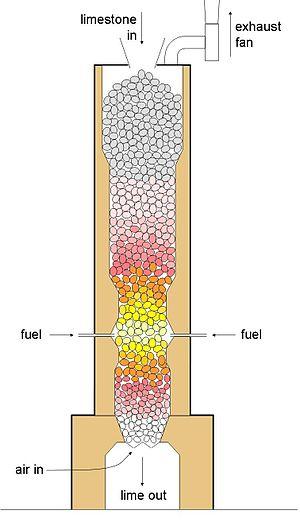
La calcination, dans l'acception moderne du terme, est une opération consistant à chauffer intensément dans une enceinte fermée un corps inerte, afin de le décomposer ou d'obtenir des réactions chimiques.